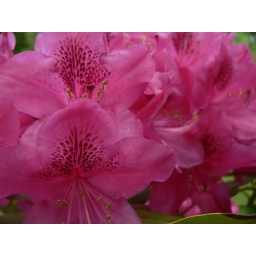
pink flower in my yard